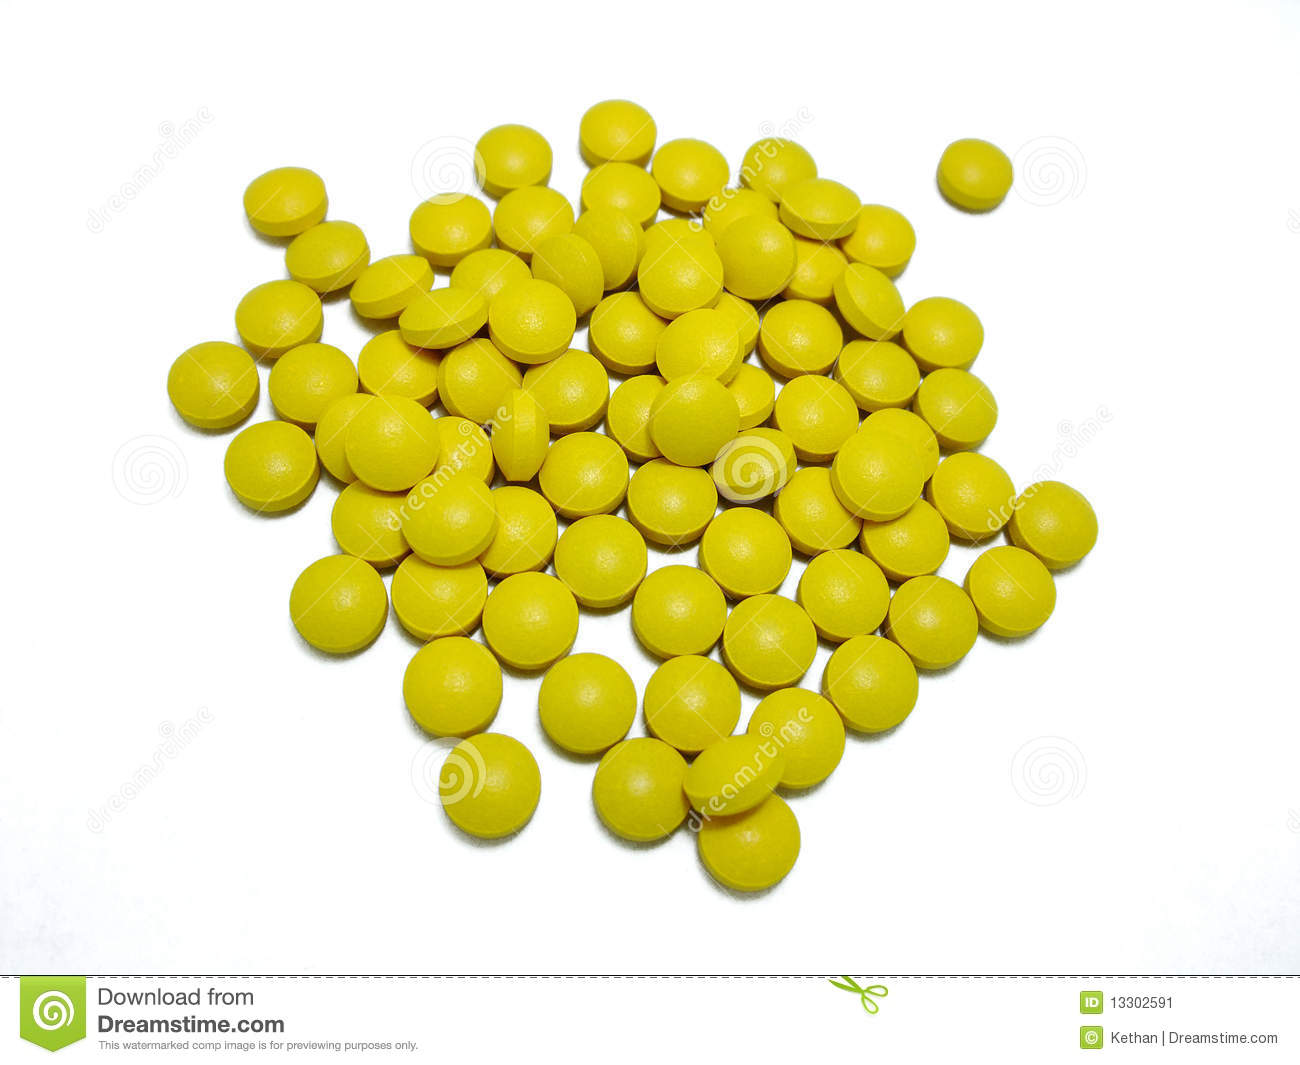
Label: plastic